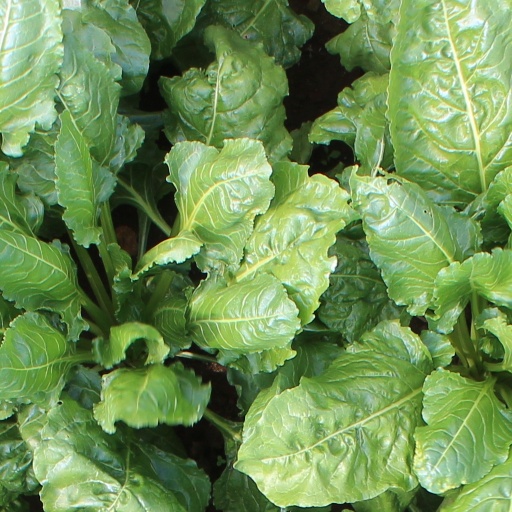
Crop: sugar beet